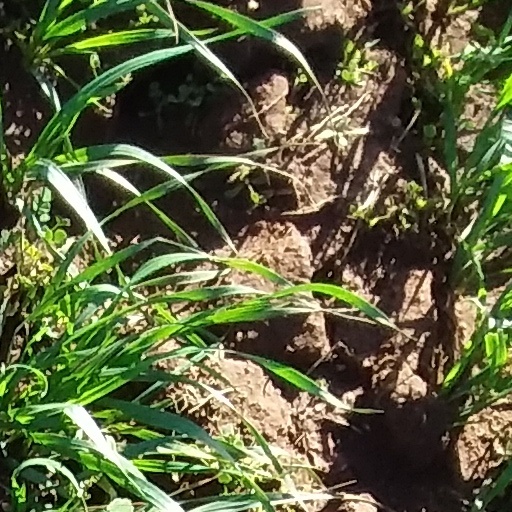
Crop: wheat